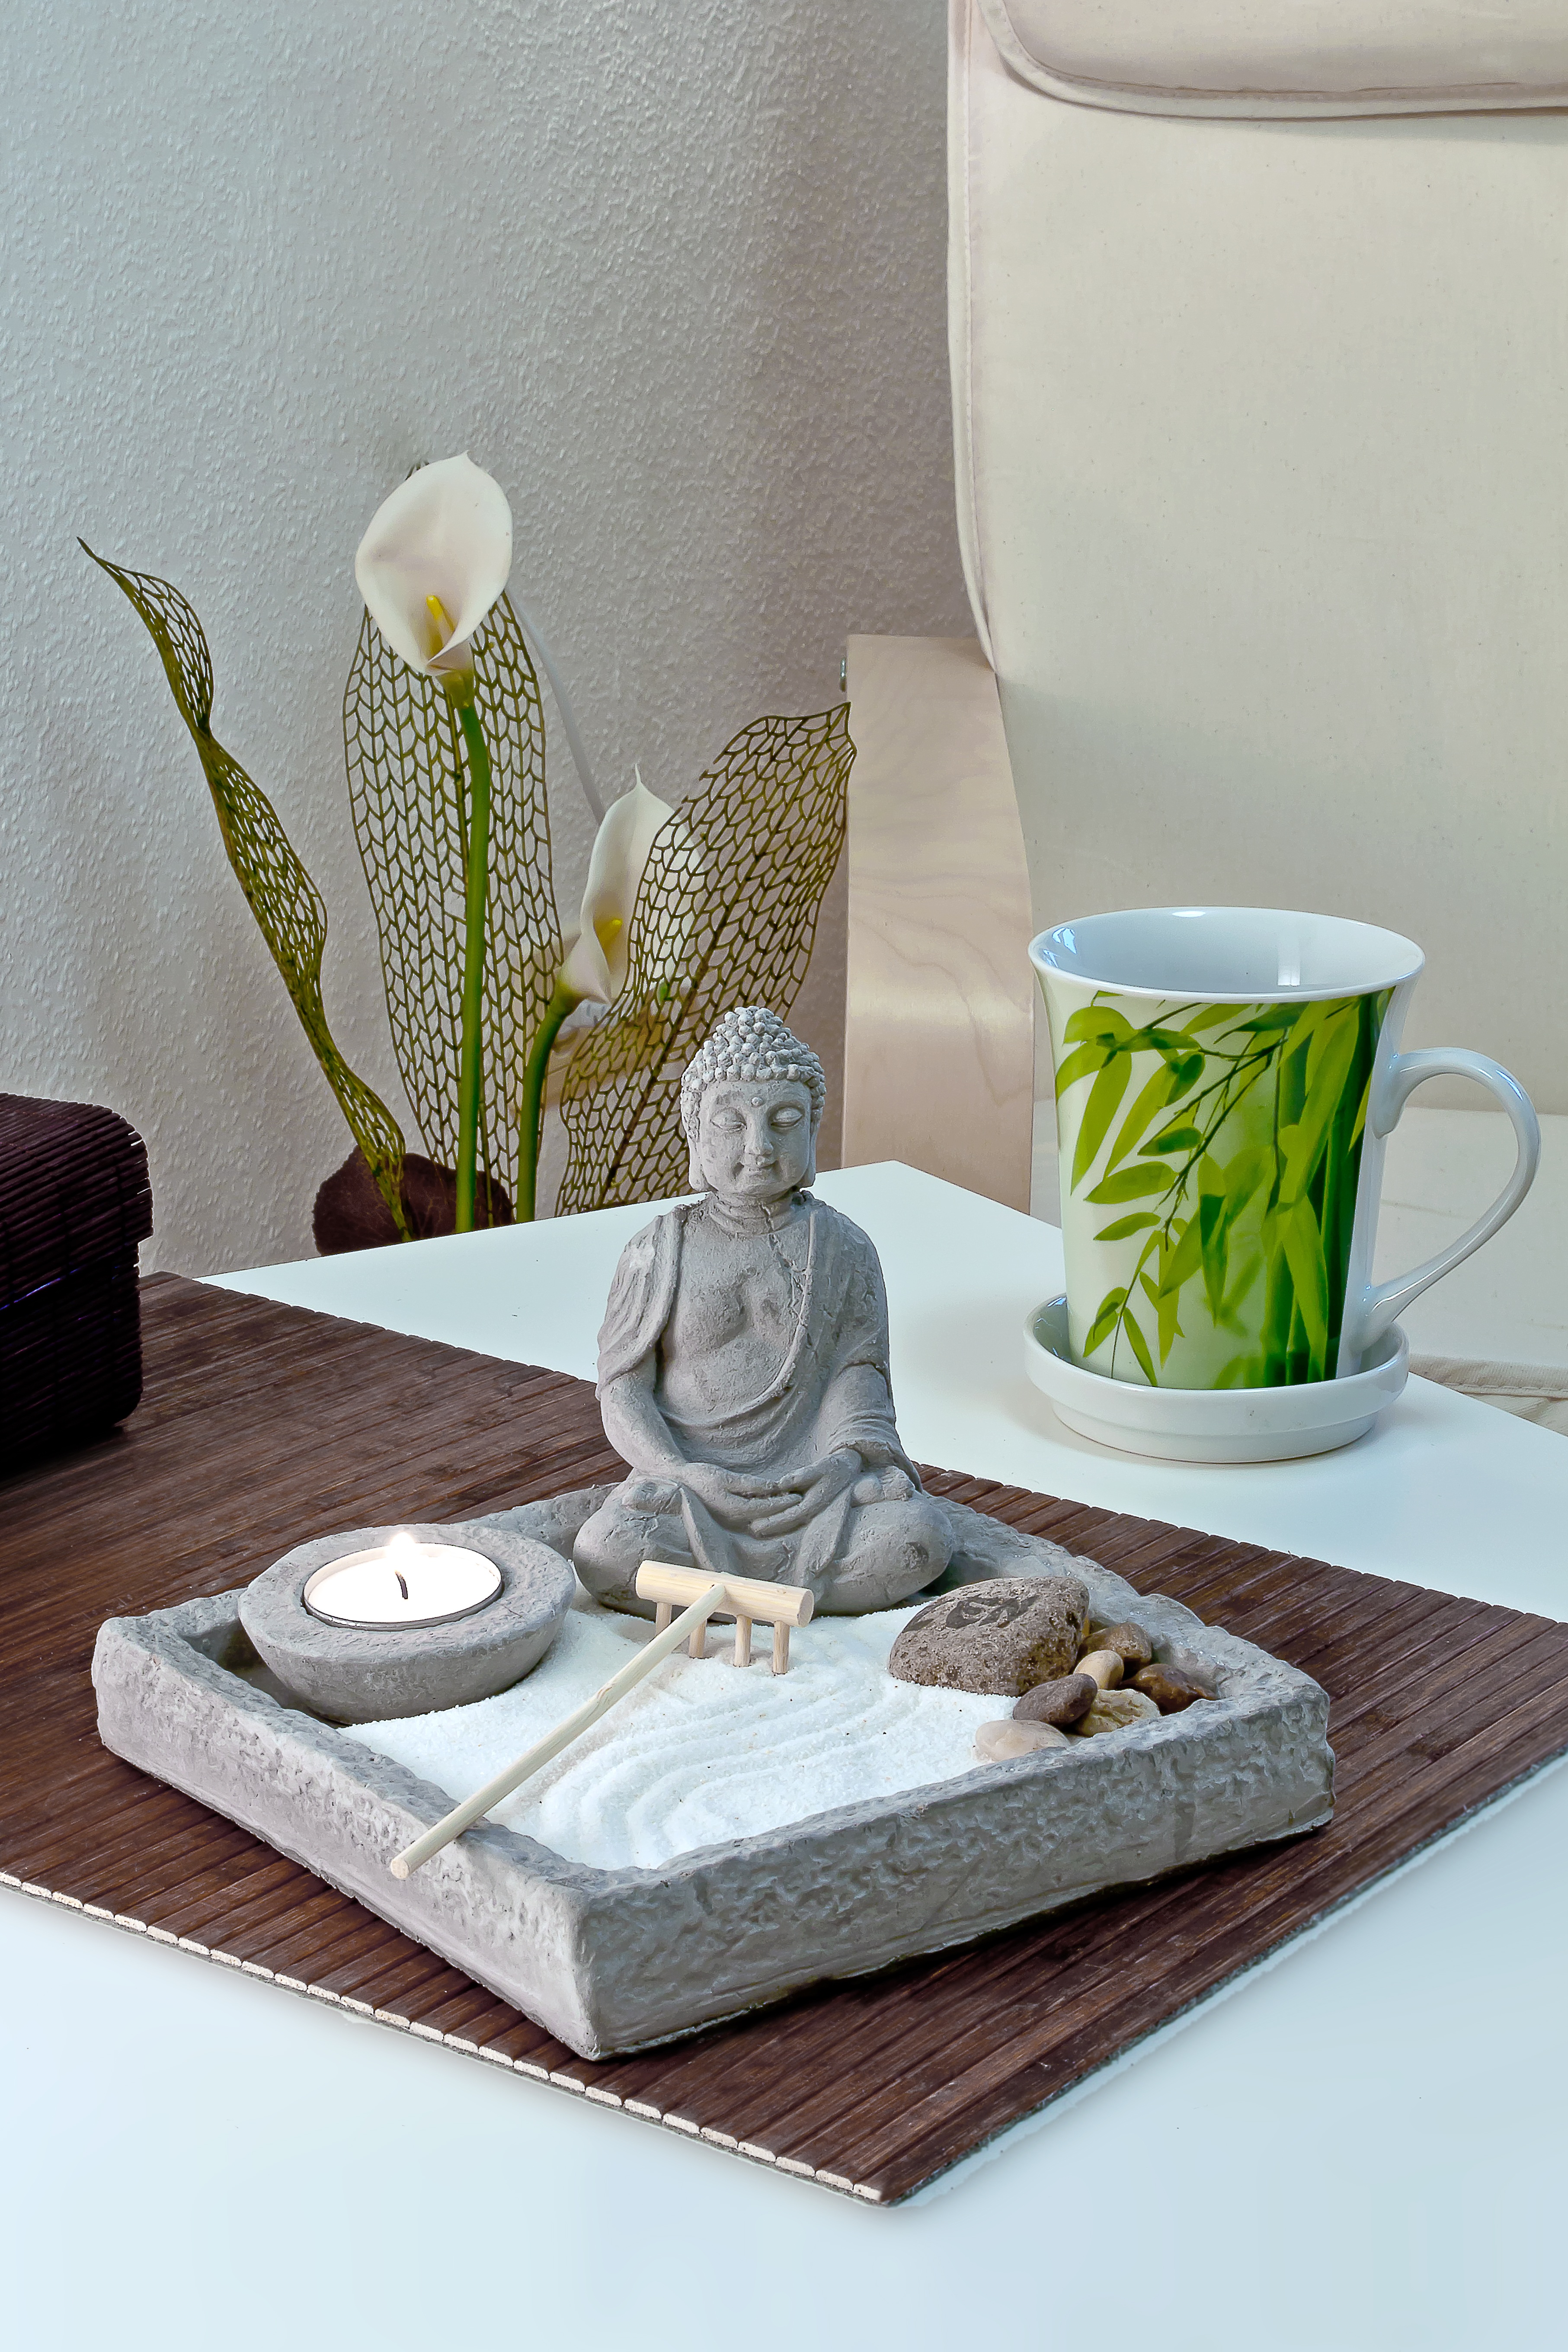
table, wood, smoke, statue, green, ceramic, meditate, buddhist, buddhism, religion, asia, living room, rest, furniture, room, zen, spiritual, pray, interior design, art, relaxation, meditation, temple, yoga, buddha, deity, serenity, emotion, believe, harmony, force, spirituality, flooring, feng shui, yin and yang